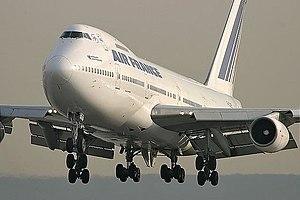
Un Boeing 747-200 d’Air France
L'aviation est une activité aérienne qui comprend l'ensemble des acteurs, techniques et règlements liés à l'utilisation d'un aéronef dans un but particulier. Ces diverses activités peuvent être classées en activités de sport et loisir ou activités économiques et activités militaires.
Le 7 avril est le 97ᵉ jour de l'année du calendrier grégorien, le 98ᵉ en cas d'année bissextile. Il reste 268 jours avant la fin de l'année.